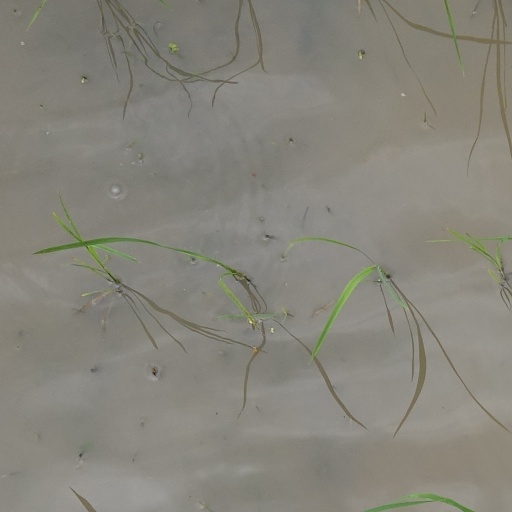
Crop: rice